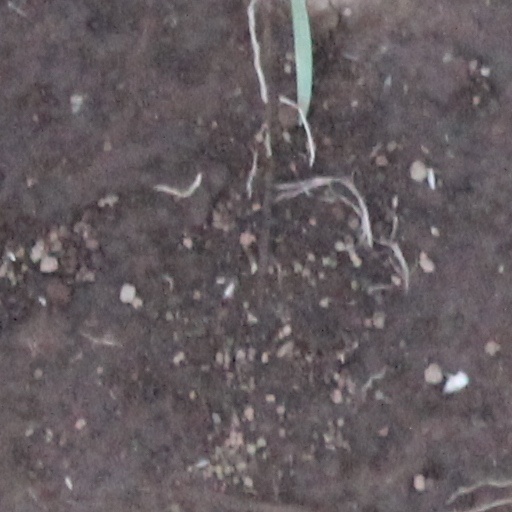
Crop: wheat